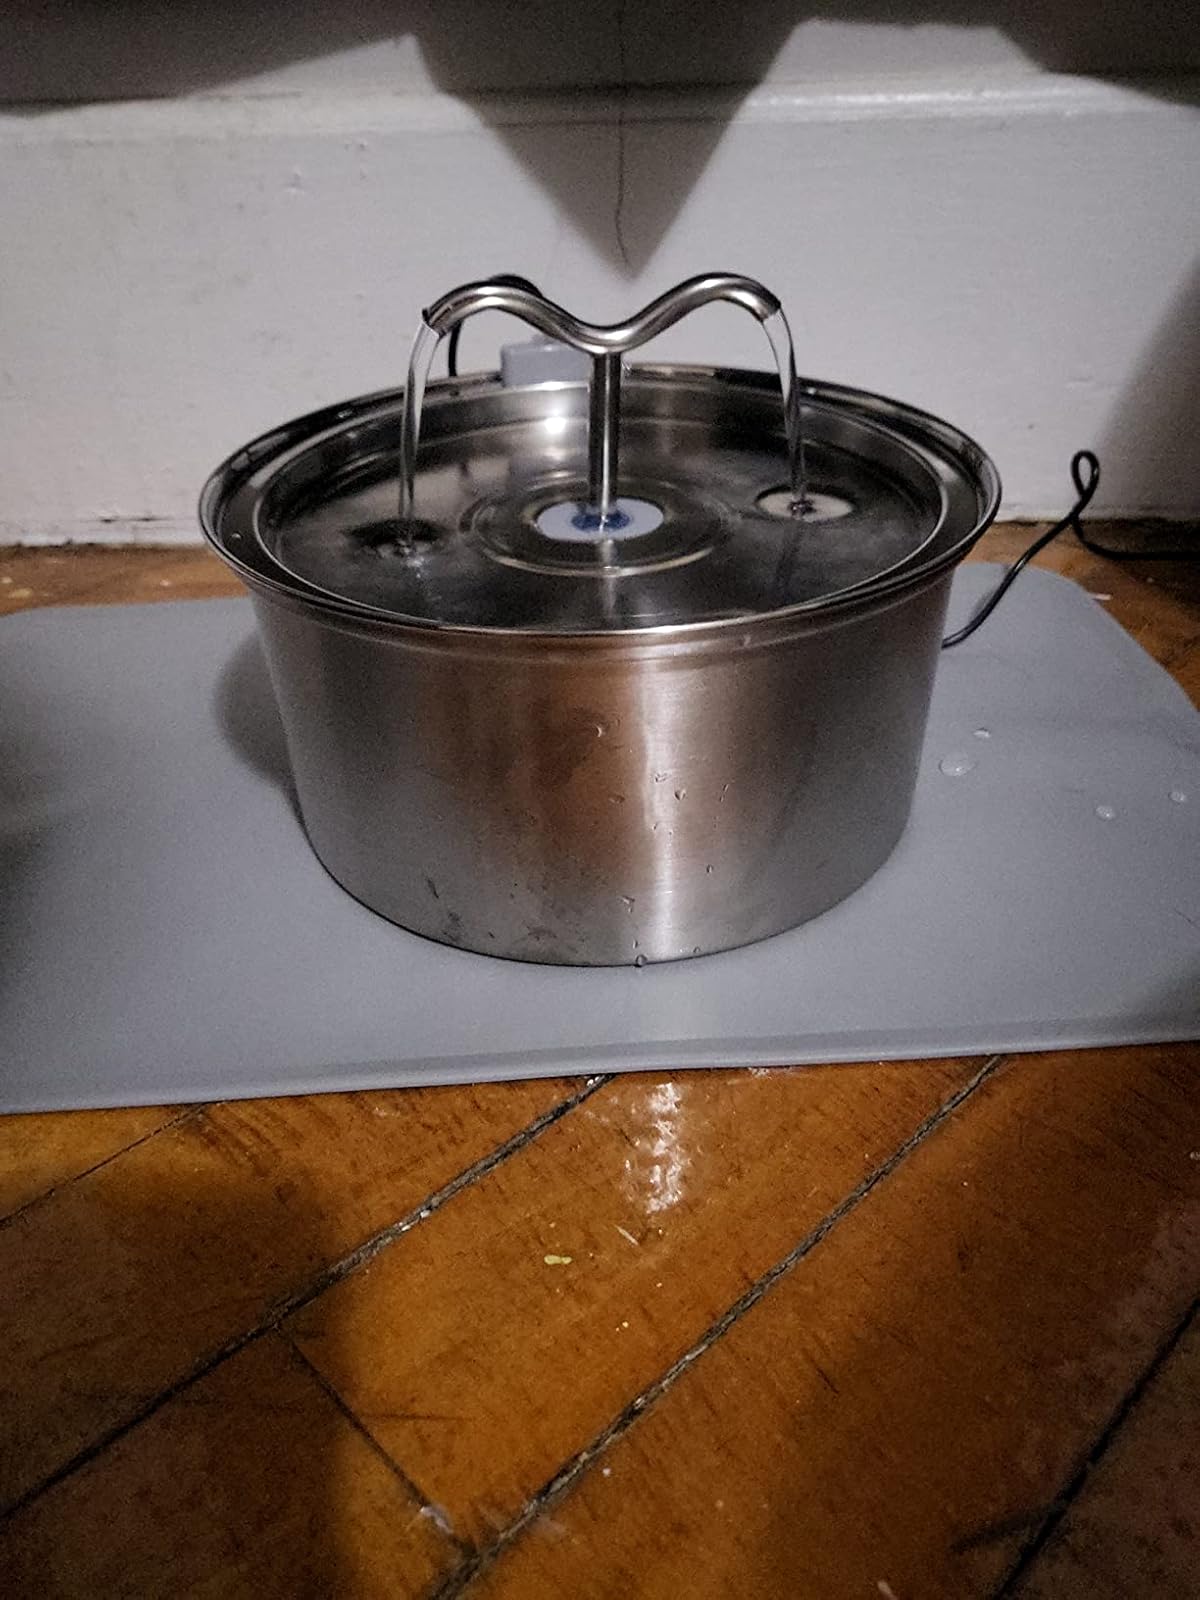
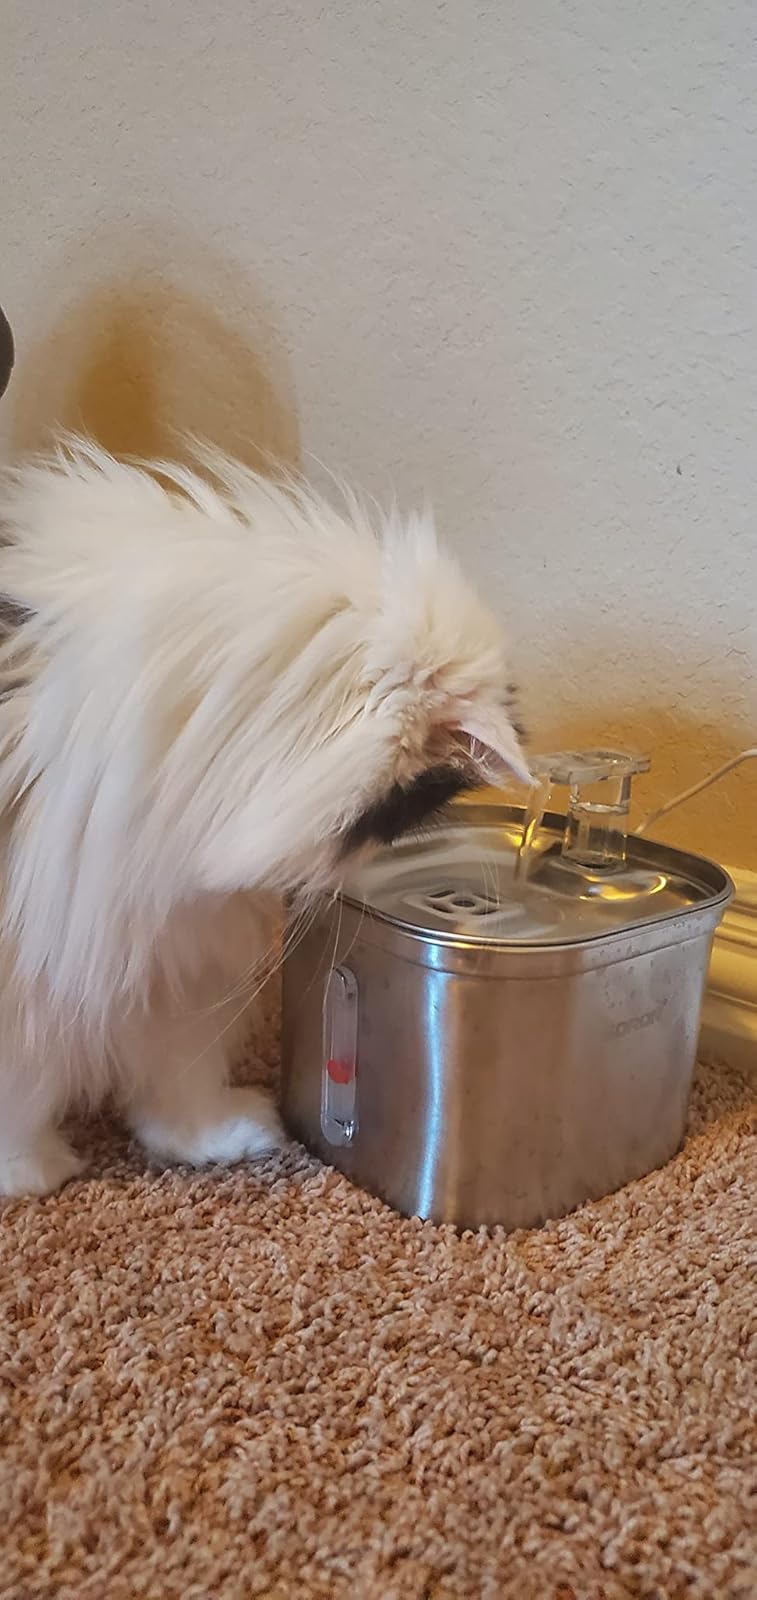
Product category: items_bowl
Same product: no